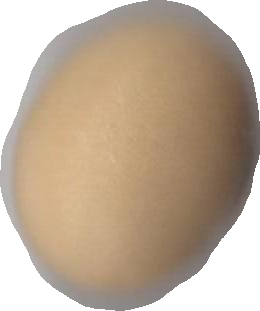
Variety: Grobogan